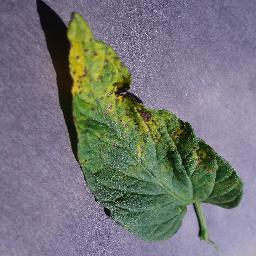
Label: Tomato___Septoria_leaf_spot